Korn (album)

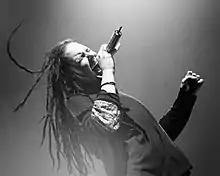
Most of "Korn" lyrics are based on Jonathan Davis' ("pictured in 2002") experiences with child abuse, bullying and drug abuse

Often described as the first nu metal album, but also as alternative metal, "Korn" uses vocal stylings, fashion and rhythmic elements from hip-hop, as well as heavy sounds from extreme metal. The album begins with "Blind", starting with the dueling riffs of James Shaffer and Brian Welch. Lead vocalist Jonathan Davis' first line is "Are you ready?!", which has become one of the band's trademarks. Davis told "Metal Hammer" that on the album's second track, "Ball Tongue", he "didn't sing a goddamn word in that song. I couldn't describe what I wanted to do, so that's how it came out. It's a really heavy sound." "Clown" concept deals with an incident that happened in San Diego, California. A skinhead who told Davis to "go back to Bakersfield" attempted to hit Davis but he dodged, and the band's road manager, Jeff, knocked the skinhead out. According to Davis and Brian Welch, current Metallica and then-Suicidal Tendencies bassist Robert Trujillo helped them write the song "Divine." "Faget" lyrical themes are about Davis' time in high school where he was relentlessly bullied primarily by jocks for wearing eyeliner, listening to new wave and enjoying the arts. He was constantly called names like "fag" or "faggot". Davis talked about the song in an interview saying,